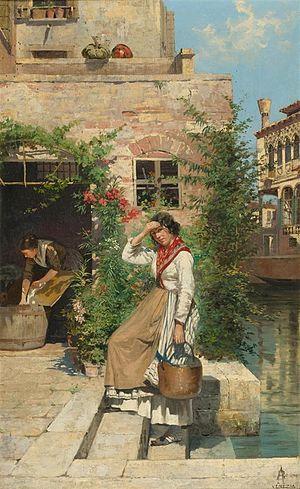
Le féminisme en Italie naît pendant la période de la Renaissance italienne, à partir de la fin du XIIIᵉ siècle. Des écrivaines italiennes comme Christine de Pizan, Moderata Fonte, ou encore Lucrezia Marinella, développent les idées théoriques à la base de l’égalité des sexes. Contrairement aux mouvements féministes présents en France et au Royaume-Uni qui visent à l’intégration totale des femmes dans la société, les premières défenseuses des droits des femmes en Italie insistent surtout sur l’importance du droit à l’éducation et de l’amélioration des conditions sociales des femmes.